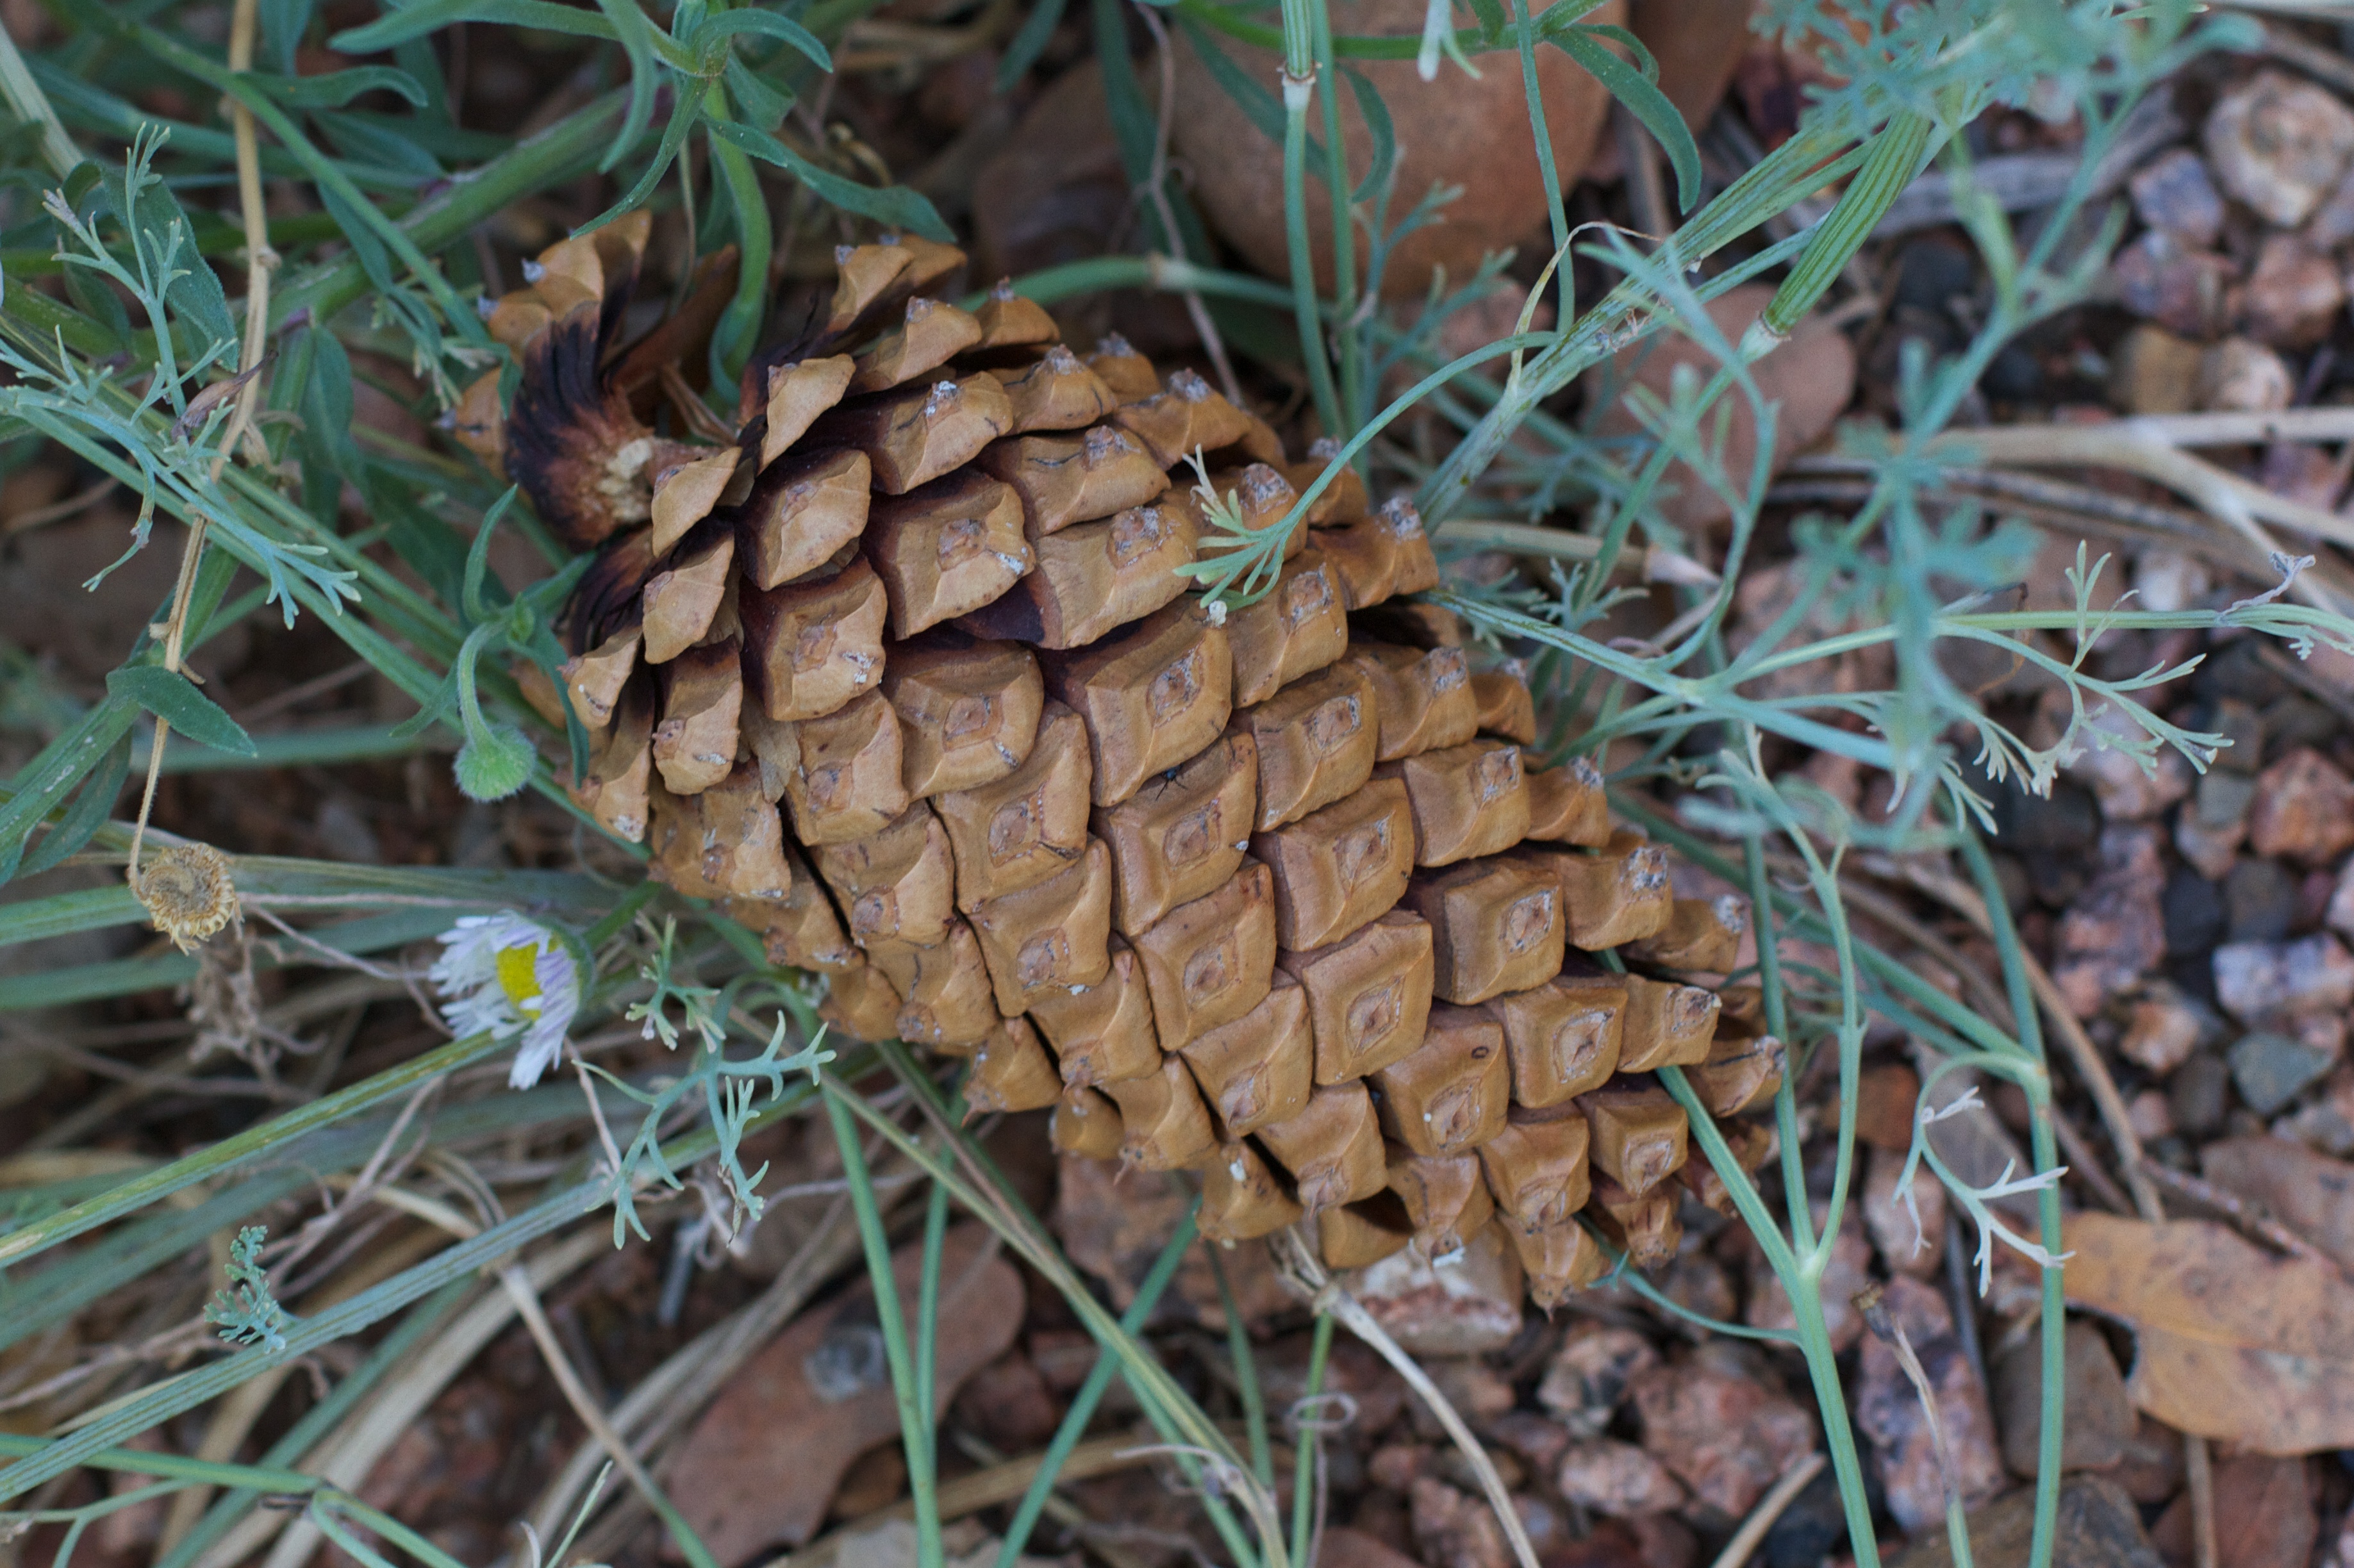
tree, branch, plant, leaf, flower, trunk, wildlife, autumn, cone, flora, fauna, conifer, spruce, ecosystem, flowering plant, grass family, woody plant, land plant, conifer cone